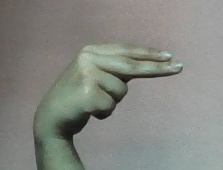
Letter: ain